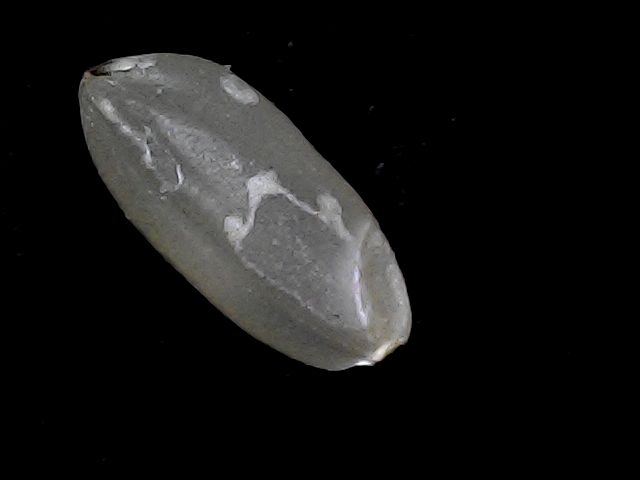
Rice variety: BR22